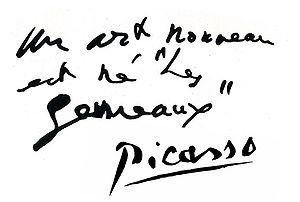
Signature de Pablo Picasso en 1952, lors de la réalisation de sa série de cinquante Gemmaux.
Pablo Ruiz Picasso, né à Malaga le 25 octobre 1881 et mort le 8 avril 1973 à Mougins, est un peintre, dessinateur, sculpteur et graveur espagnol ayant passé l'essentiel de sa vie en France.